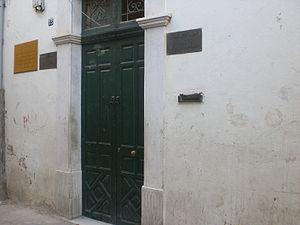
Ibn Khaldoun /ˈɪbən kælˈduːn/, né le 27 mai 1332 à Tunis et mort le 17 mars 1406 au Caire, est un historien, économiste, géographe, démographe, précurseur de la sociologie et homme d'État d'origine arabe.